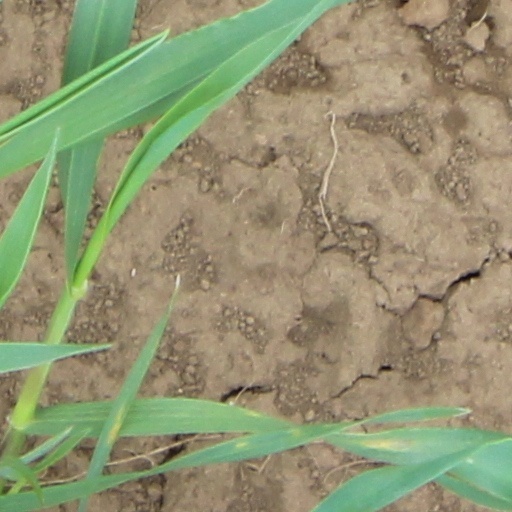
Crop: wheat